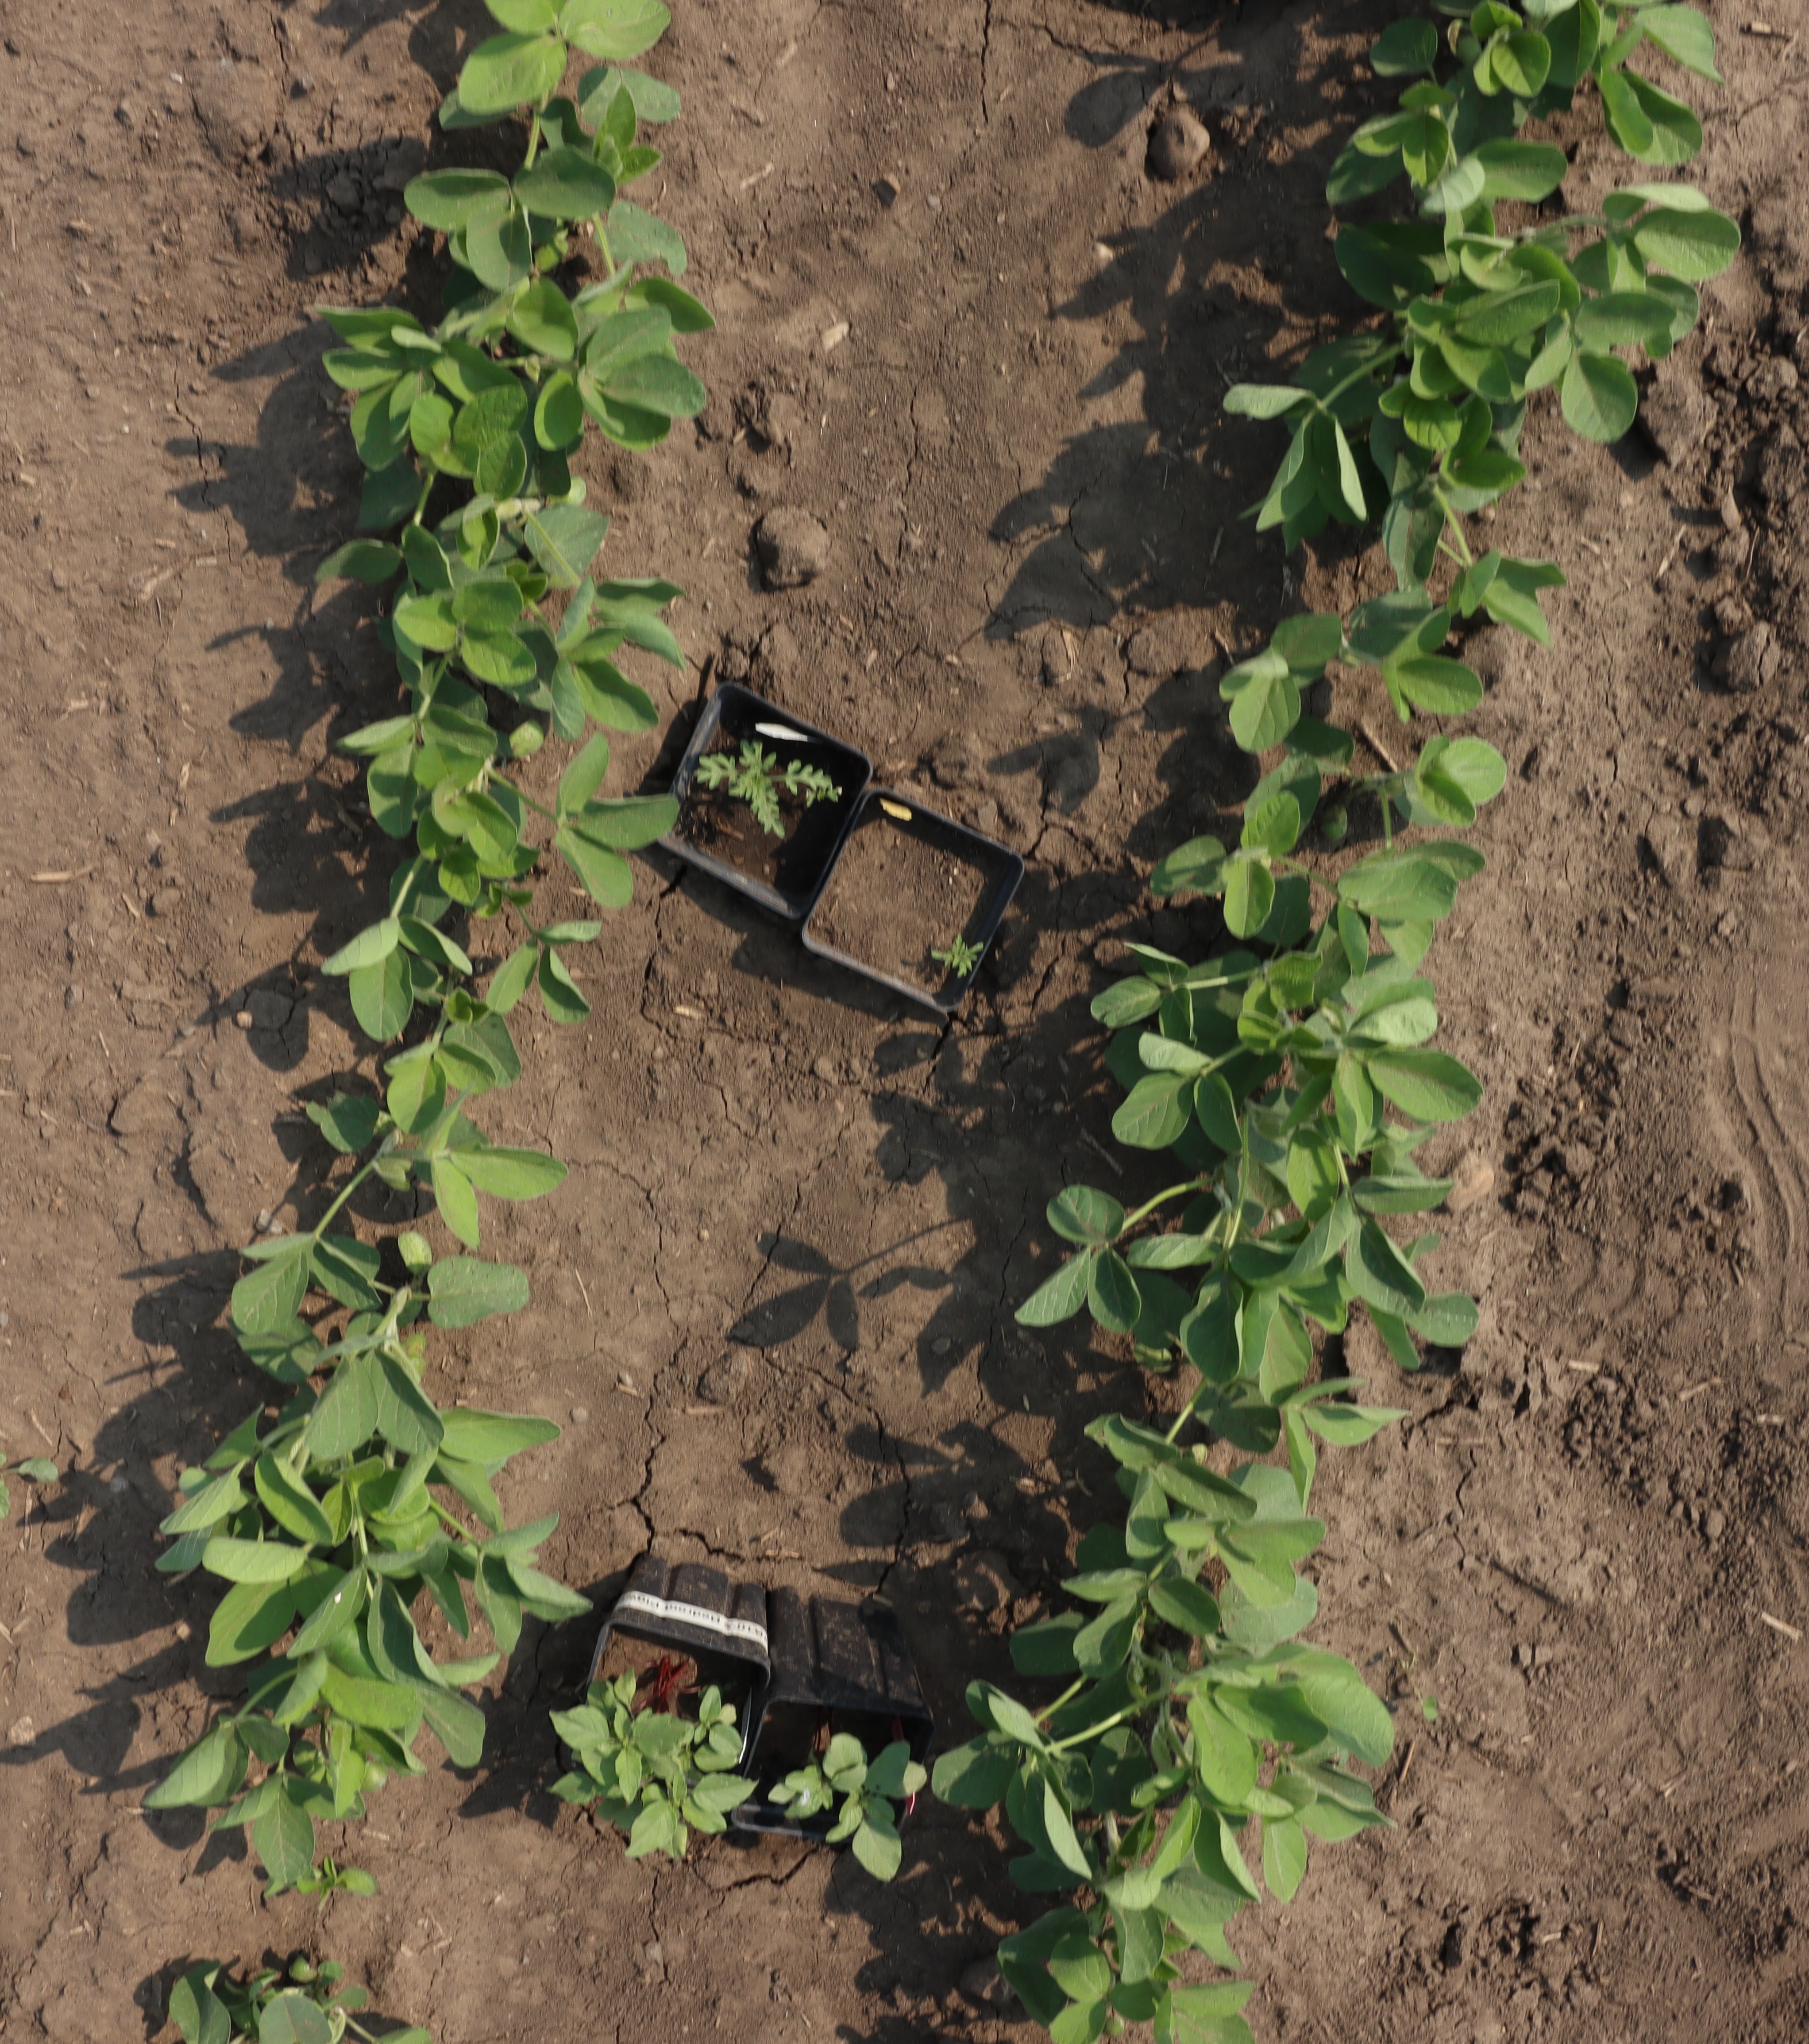
Crop: Soybean
Objects: Soybean, Soybean, Soybean, Soybean, Soybean, Soybean, Soybean, Soybean, Soybean, Redroot Pigweed, Redroot Pigweed, Ragweed